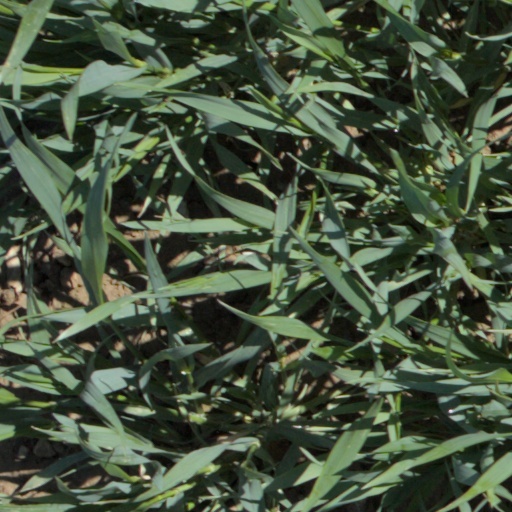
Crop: wheat